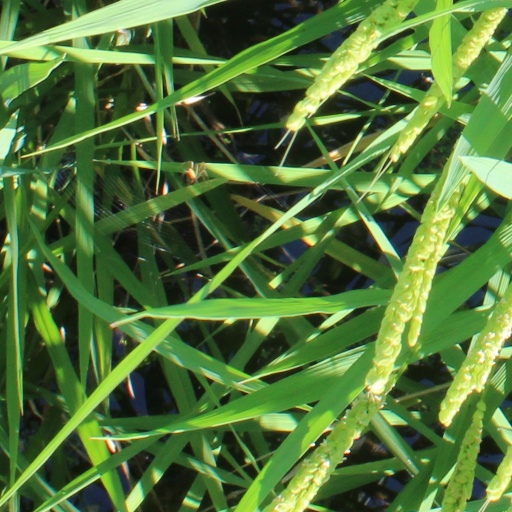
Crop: rice